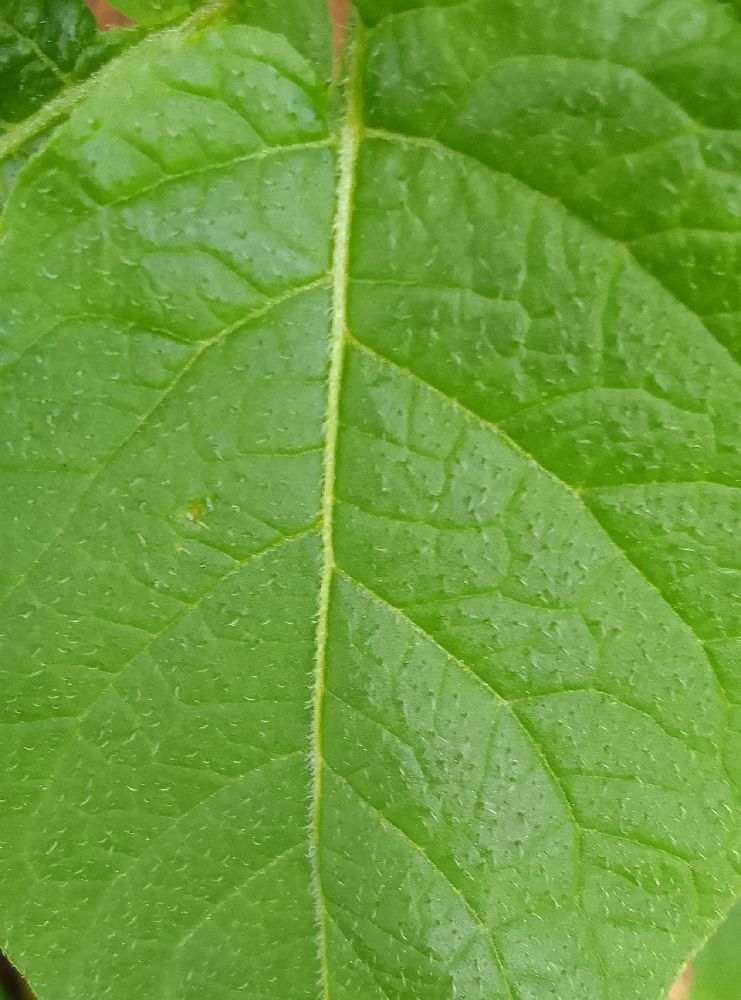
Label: Healthy